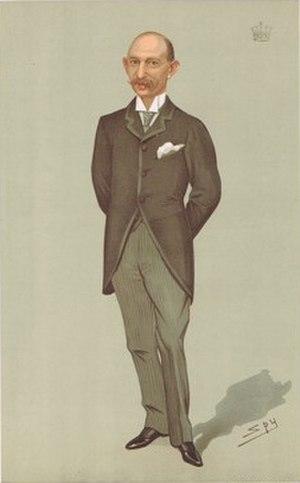
Charles Alfred Worsley Pelham, 4ᵉ comte de Yarborough, titré Lord Worsley jusqu'en 1875, est un pair et un homme politique britannique. Entre 1890 et 1892, il sert comme capitaine de l'honorable Corps of Gentlemen-at-Arms, c'est-à-dire comme whip en chef à la Chambre des lords, pour le gouvernement conservateur de Lord Salisbury.